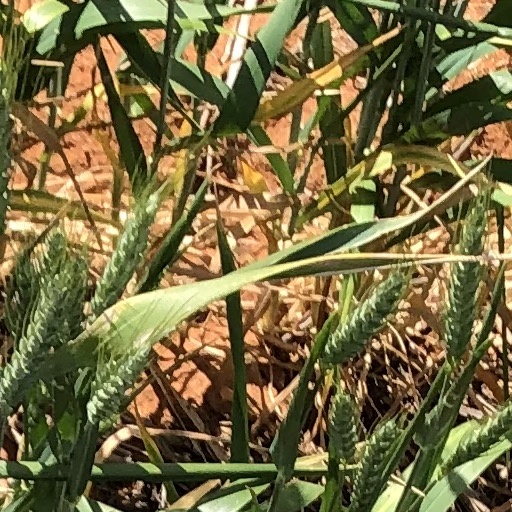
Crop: wheat